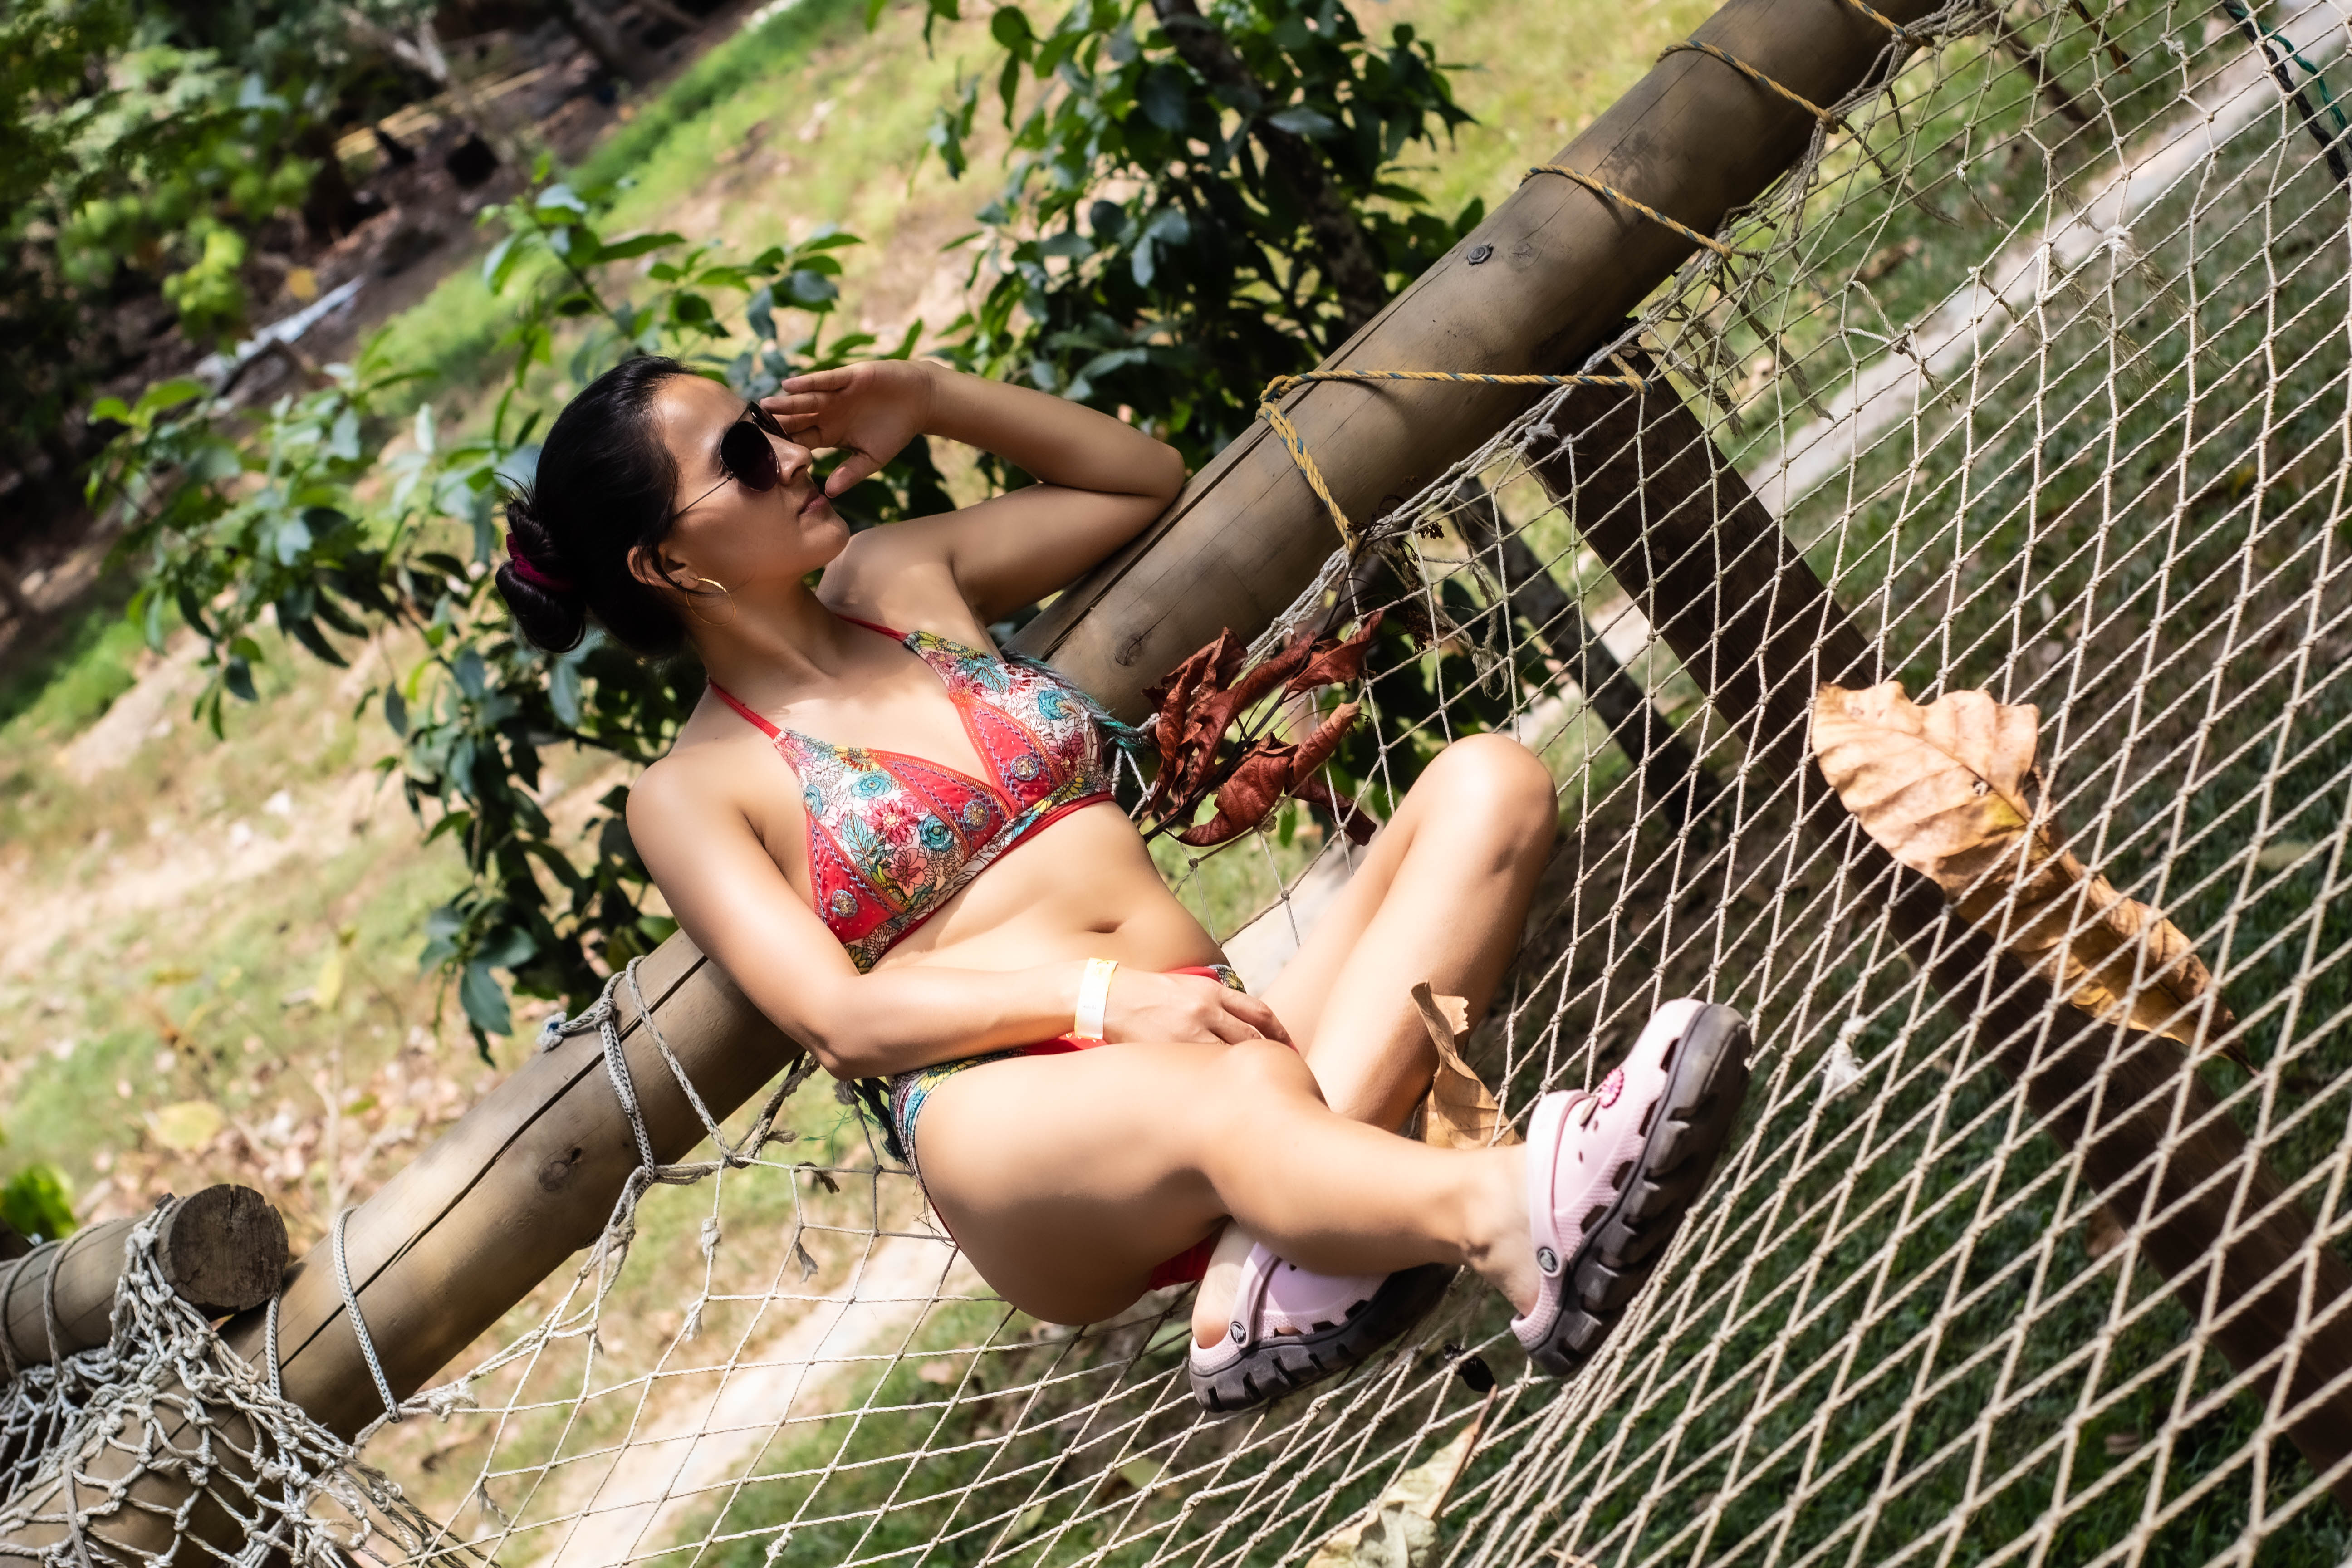
woman, beauty, natural environment, jungle, tree, fun, hammock, photography, model, leisure, net, plant, photo shoot, black hair, fawn, bikini, forest